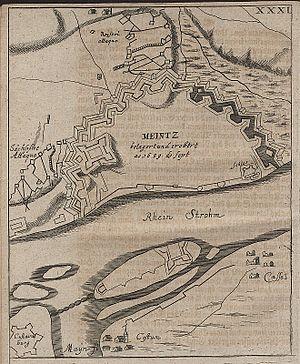
Le siège de Mayence se déroule du 1ᵉʳ juin au 8 septembre 1689, pendant la guerre de la Ligue d'Augsbourg. Jacques Henri de Durfort défend la ville assiégée par les armées de la Ligue d'Augsbourg.